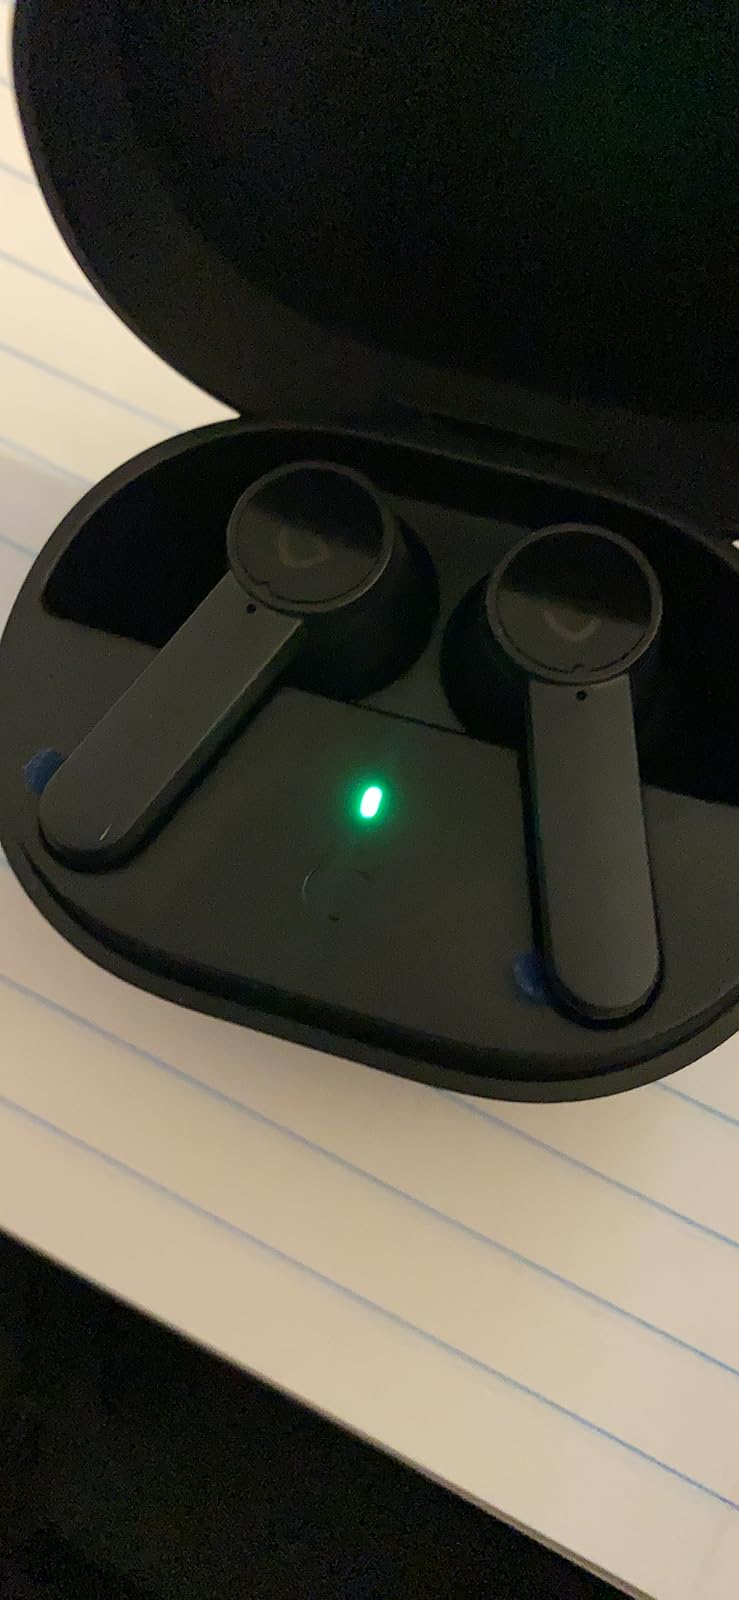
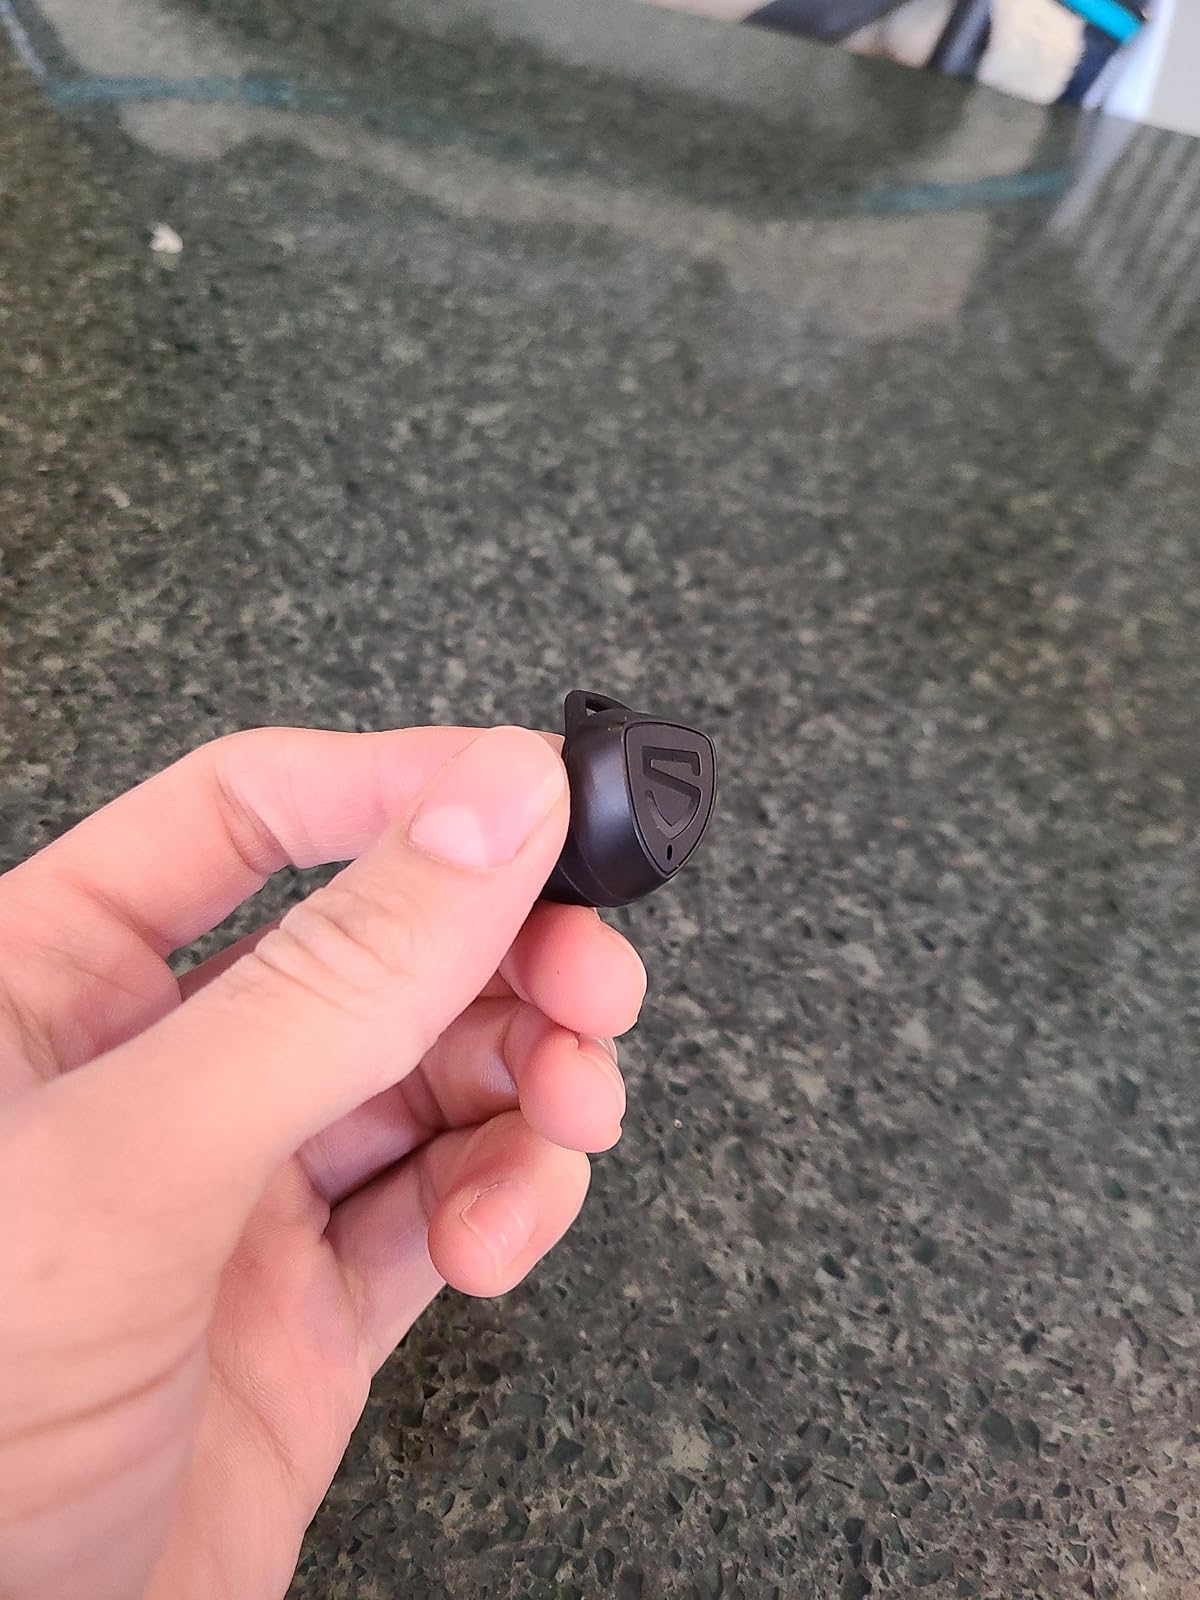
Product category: earbuds
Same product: no